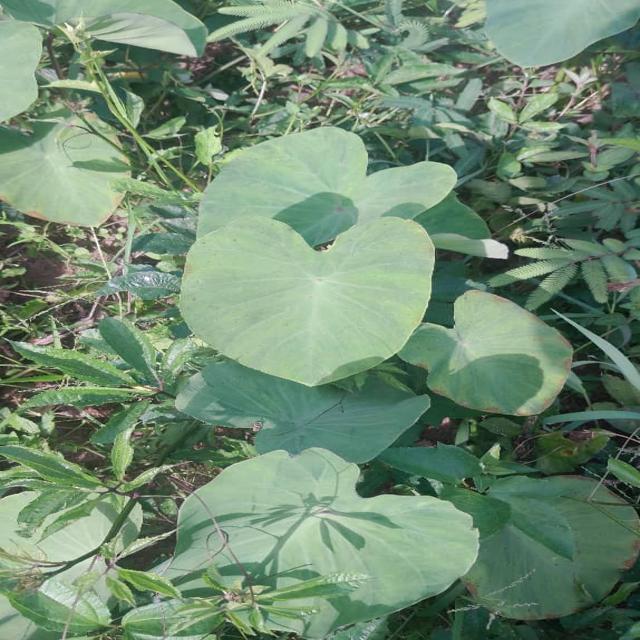
Label: Healthy